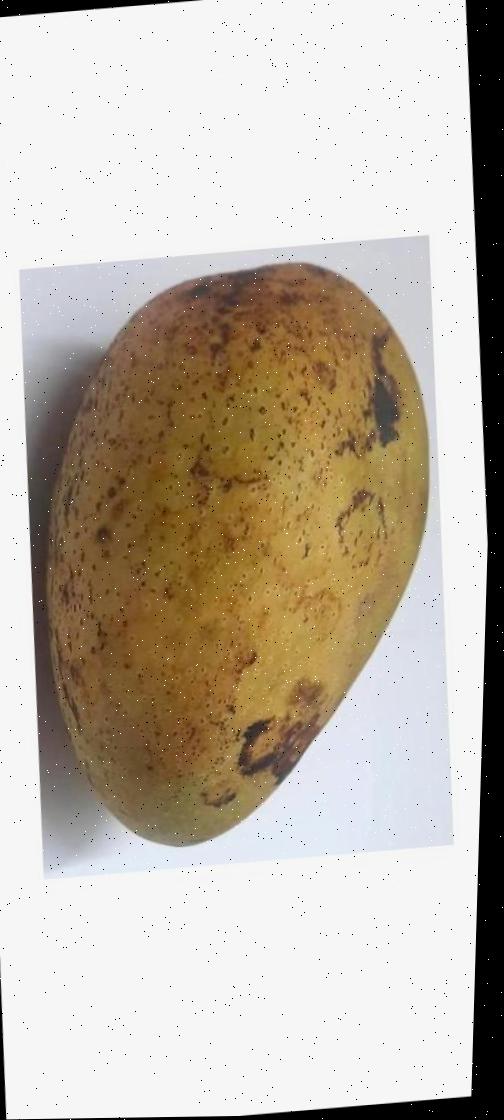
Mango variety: Ashshina Classic